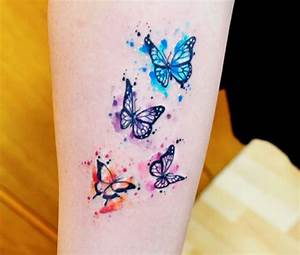
Label: farfalla